Mocky

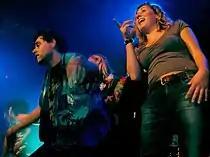
Mocky grooving with fans at a performance on May 20, 2006 at the Stadtgarten concert hall in Cologne, Germany.

Mocky has released ten albums under his own name: "In Mesopotamia", "Are + Be", "Navy Brown Blues", "Saskamodie", "Key Change", "Music Save Me (One More Time)", "A Day At United" and "Overtones For The Omniverse", "Goosebumps Per Minute Vol. 1"and "Music Will Explain (Choir Music Vol.1)". He released them first on his own label Mockyrecordings and the Japanese label Saidera, then on the German labels Gomma and Four Music, as well as on V2 Records in France, and "Saskamodie" on Crammed Discs. In 2025 Mocky signed to LA's Stones Throw Records Label. As a producer and songwriter he has worked with artists such as Jamie Lidell, Feist, Kelela, Matt Corby, Miguel Atwood-Ferguson, Vulfpeck, Joey Dosik, Moses Sumney, Selah Sue, Nikka Costa, GZA, Alejandro Jodorowsky, Chilly Gonzales, and PeachesHe was also a member of the groups Puppetmastaz, The Shit, Son, The D.O.M, the Freeway Band, and The Roustabouts.